Östgöta Anti-Aircraft Regiment

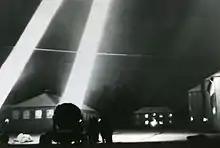
Training with 150 cm anti-aircraft searchlights in December 1939.

Through the Defence Act of 1936, the air defense took on a more independent role in the artillery, which resulted in, among other things, a number of anti-aircraft divisions being organized. The Östgöta Anti-Aircraft Regiment was one of the regiments that during the years 1939-1942 came to be the foundation for a number of air defense units. From 1939 to 1941, a detachment from the regiment was placed in Stockholm, which was called the Östgöta Anti-Aircraft Regiment's Detachment in Stockholm (A 10 S). In 1941, the detachment in Stockholm was separated and formed an independent regiment under the name Stockholm Anti-Aircraft Regiment (A 11). Between 1940 and 1942, the regiment organized preparedness divisions for the air defense of Sundsvall and Malmö. In 1941, these two preparedness divisions were reorganized into Sundsvall Anti-Aircraft Division (A 10 Su) and Malmö Anti-Aircraft Division (A 10 M).